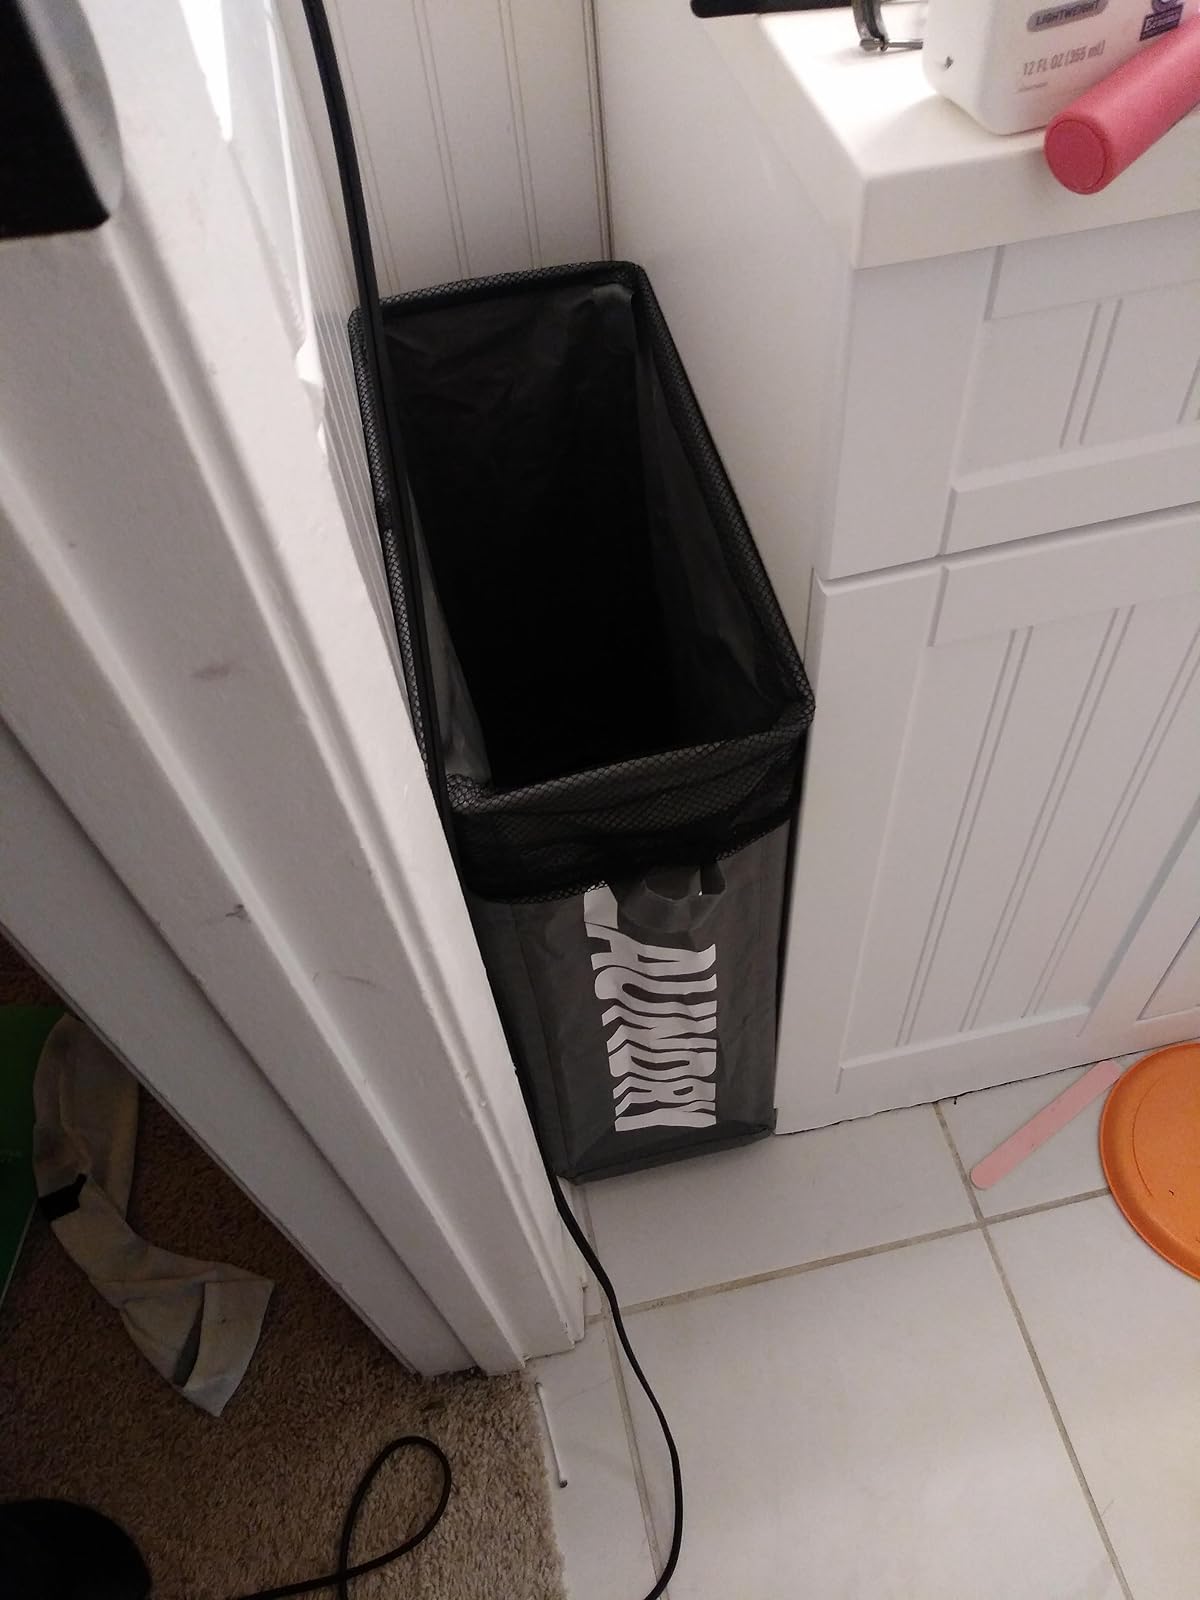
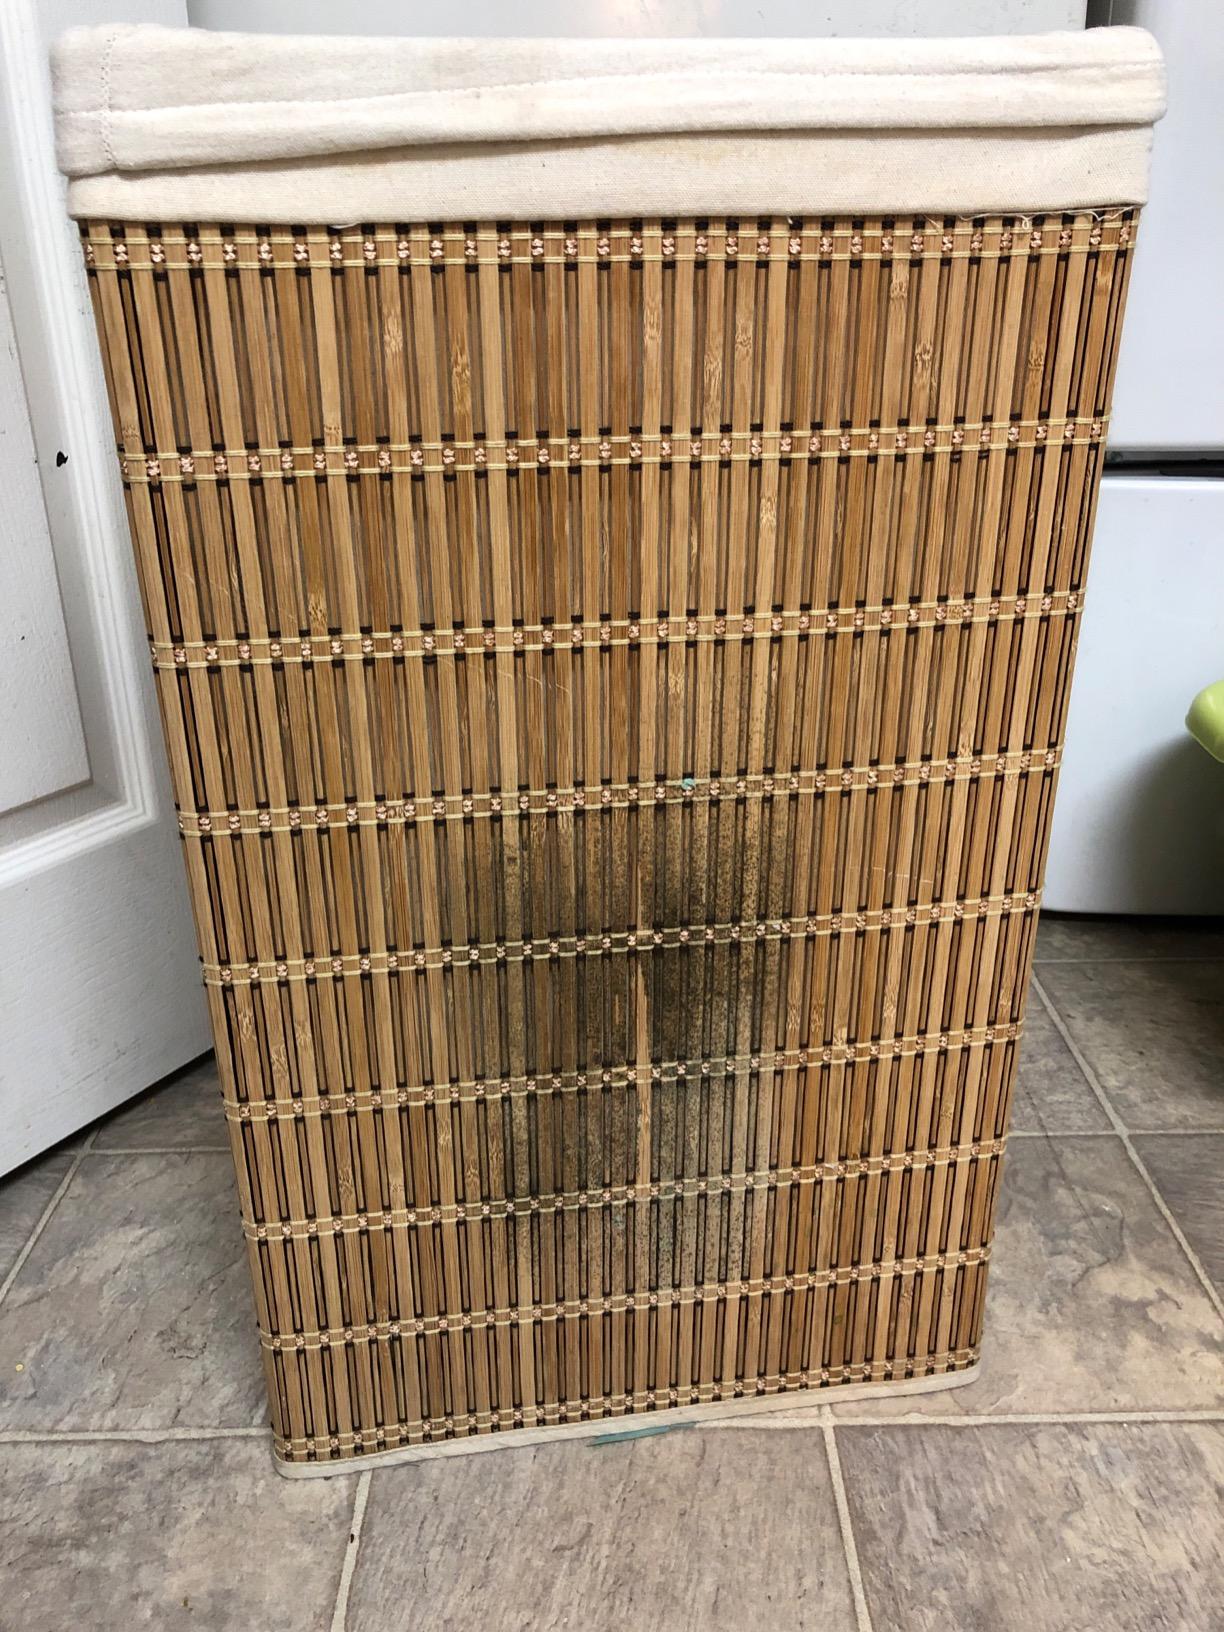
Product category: items_hamper
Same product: no